Stadion Kantrida

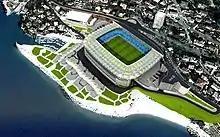
A past project for the new stadium.

On 11 July 2014, HNK Rijeka President Damir Mišković released a detailed structure design for the new Kantrida stadium. The current stadium was scheduled to be demolished, and a new, state-of-the-art stadium was to be built at the same location. The construction of the stadium was to be privately funded, with the cost estimated at €25 million, excluding the cost of commercial facilities (hotel and shopping centre) next to the stadium. During the stadium construction, HNK Rijeka play their home games at the newly built Stadion Rujevica. On 12 April 2019, a Memorandum of understanding regarding the construction of the new stadium was signed between Stadion Kantrida LLC and Shaanxi Construction Engineering Group Corporation. These plans did not materialise, and the project remained on hold for close to a decade. In December 2023, plans were unveiled that, in addition to the stadium, investors plan to build a commercial complex, which will include three residential highrise towers and a hotel, with a total cost exceeding €100 million. The new Kantrida stadium will be located at the previous location but rotated 90 degrees from the previously proposed location, facing north-south. The facility is designed to accommodate 12,000 to 14,000 spectators and will meet UEFA's fourth-category standards.